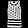
Label: T - shirt / top